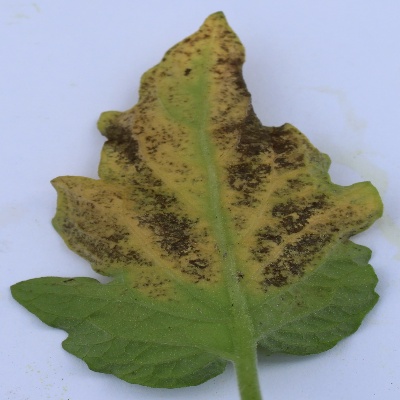
Crop: Tomato
Condition: verticulium wilt